St. Martin (Memmingen)

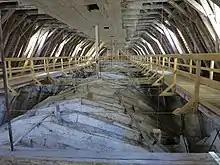
In the roof of St. Martin

Under the Swiss preacher Christoph Schappeler, the Reformation spread in Memmingen starting in 1524. Schappeler held a well-paid preacher's post at the Vöhlin Chapel in St. Martin's. In that year, he performed baptism in German for the first time. Together with Lindau, Constance and Strasbourg, the city, which initially had a Zwingli orientation, presented a special confession, the Tetrapolitan Confession (Quadrennial Confession), at the Diet of Augsburg in 1530.